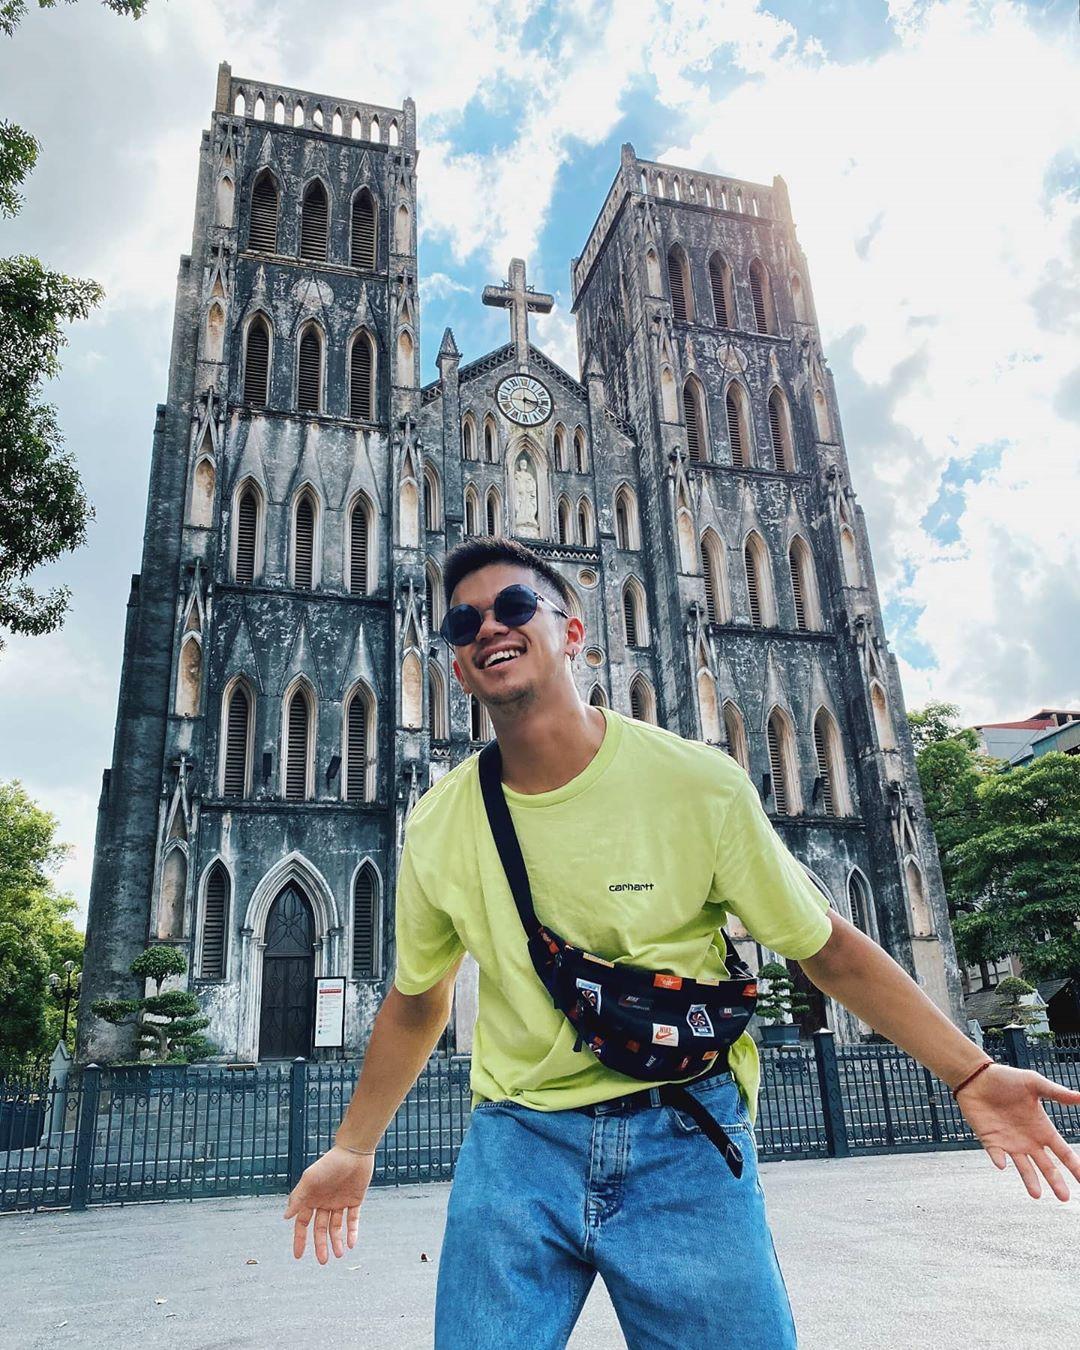
có một toà nhà xuất hiện ở phía sau của nam thanh niên